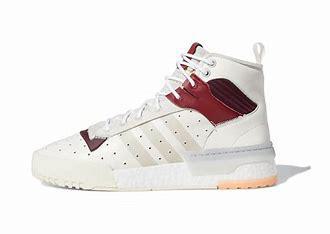
Brand: adidas
Model: Rivalry Rm Skate